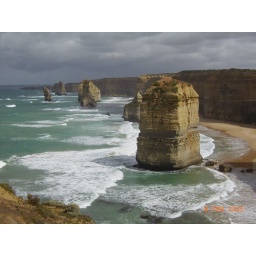
part of the great ocean road in victorias bass straight coastline. this is the 12 apostles